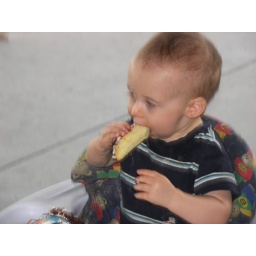
prefers white cake over chocolate